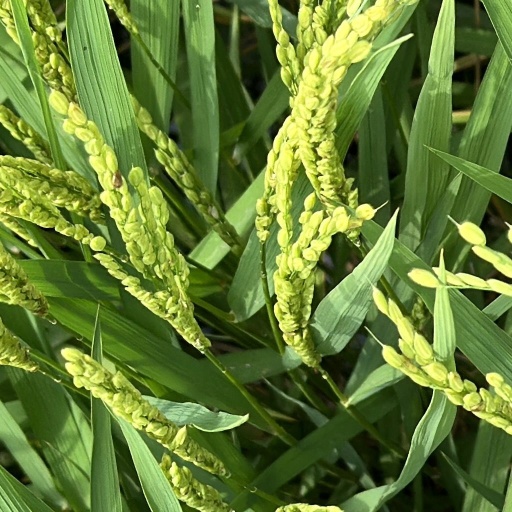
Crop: rice